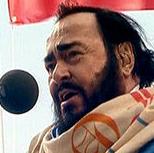
Age: 67